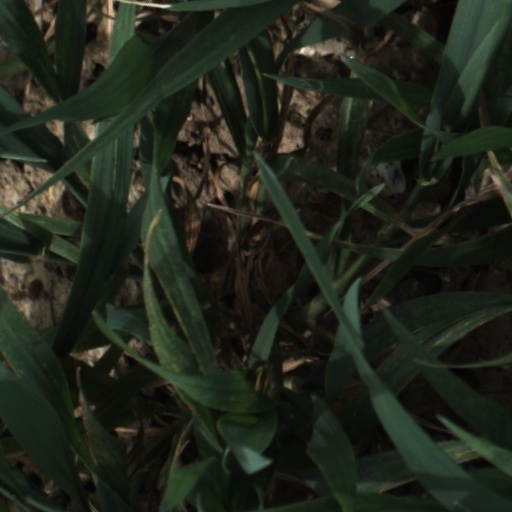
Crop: wheat